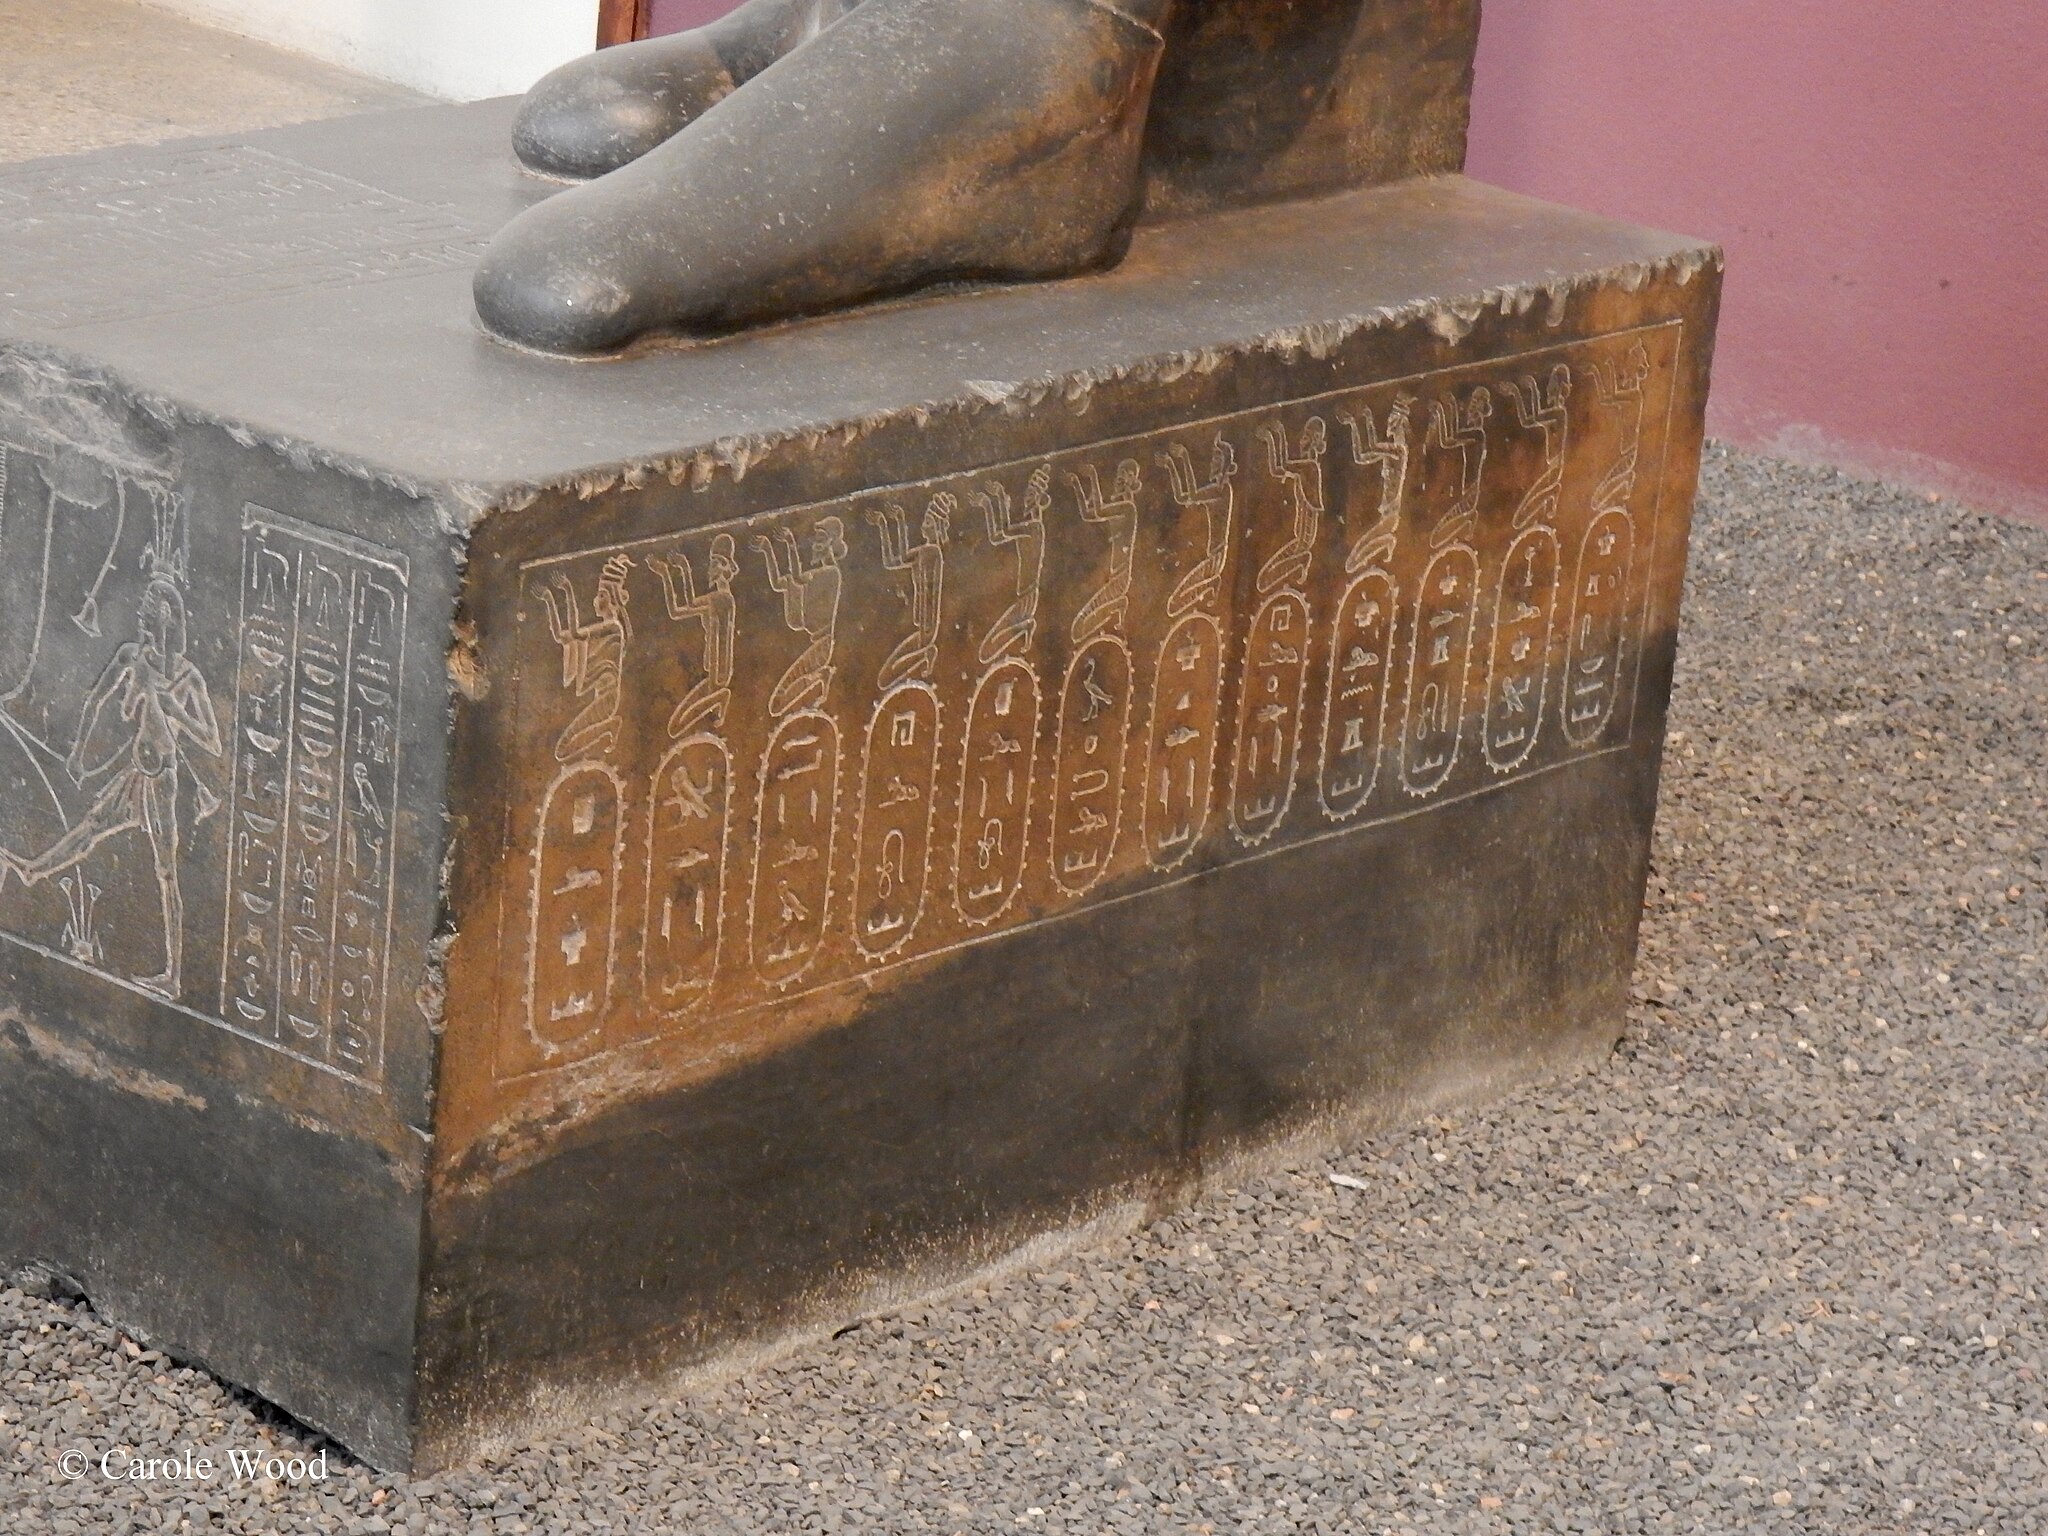
Title: Statue of Darius I in Tehran
Description: Statue of Darius I in Tehran Musée national d'Iran / National Museum of Iran / موزه ایران باستان Statue de Darius le Grand (Suse, Ve s. av. JC)
Date: 2018-04-08 09:30:40
Categories: Statue of Darius I, Flickr images missing SDC creator, Flickr images reviewed by FlickreviewR 2